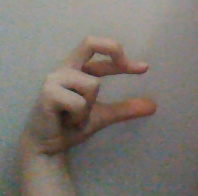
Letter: thal